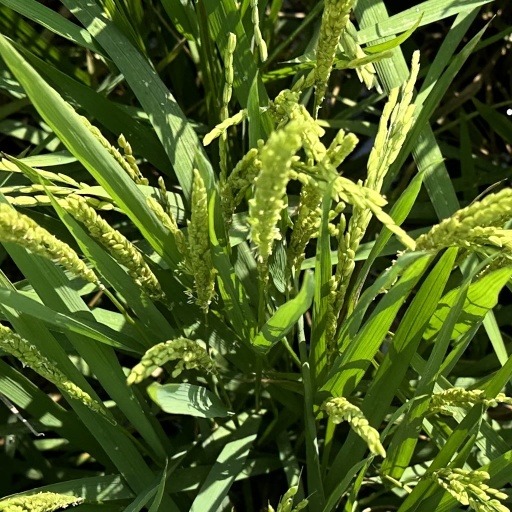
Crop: rice